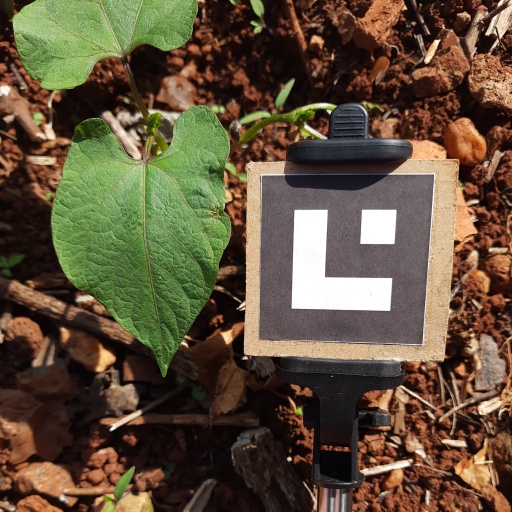
Observations: wavy surface, no eating holes, under sunlight